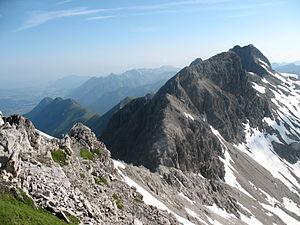
Le Bockkarkopf est une montagne culminant à 2 609 m d'altitude dans les Alpes d'Allgäu. Il en est le neuvième sommet le plus élevé, situé entre le Wilder Mann au sud-ouest et le Hochfrottspitze au nord-est. Le chemin de Heilbronn mène à son sommet pyramidal.